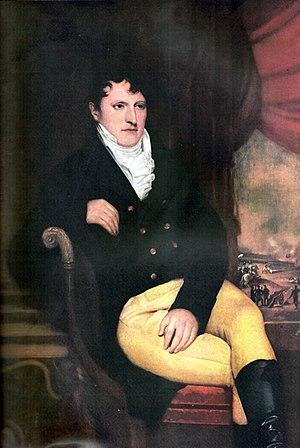
Pierre Benoît est un homme de science, architecte et naturaliste français de la première moitié du XIXᵉ siècle expatrié en Argentine. Des origines mystérieuses et de nombreux indices troublants le désignent comme un potentiel Louis XVII survivant, bien qu’il n’ait lui-même jamais fait état de telles prétentions.
La Guerre d’indépendance de l’Argentine, aussi appelée Guerre des Provinces unies du Río de la Plata est l’ensemble des batailles et campagnes militaires qui, dans le cadre des guerres d’indépendance hispanoaméricaines, eurent lieu en Amérique du Sud et auxquelles prirent part des forces militaires des Provinces unies du Río de la Plata, État qui succéda à la Vice-royauté du Río de la Plata et fut le prédécesseur de la République d’Argentine.
Manuel Belgrano est un intellectuel, avocat, homme politique et militaire argentin. Il fut un des principaux leaders de la guerre d'Indépendance et le créateur du drapeau de l'Argentine.
L’Argentine, en forme longue la République argentine, est un pays d’Amérique du Sud partageant ses frontières avec le Chili à l’ouest, la Bolivie et le Paraguay au nord, le Brésil et l’Uruguay au nord-est, enfin l’océan Atlantique à l'est et au sud. Son territoire américain continental couvre une grande partie du Cône Sud.